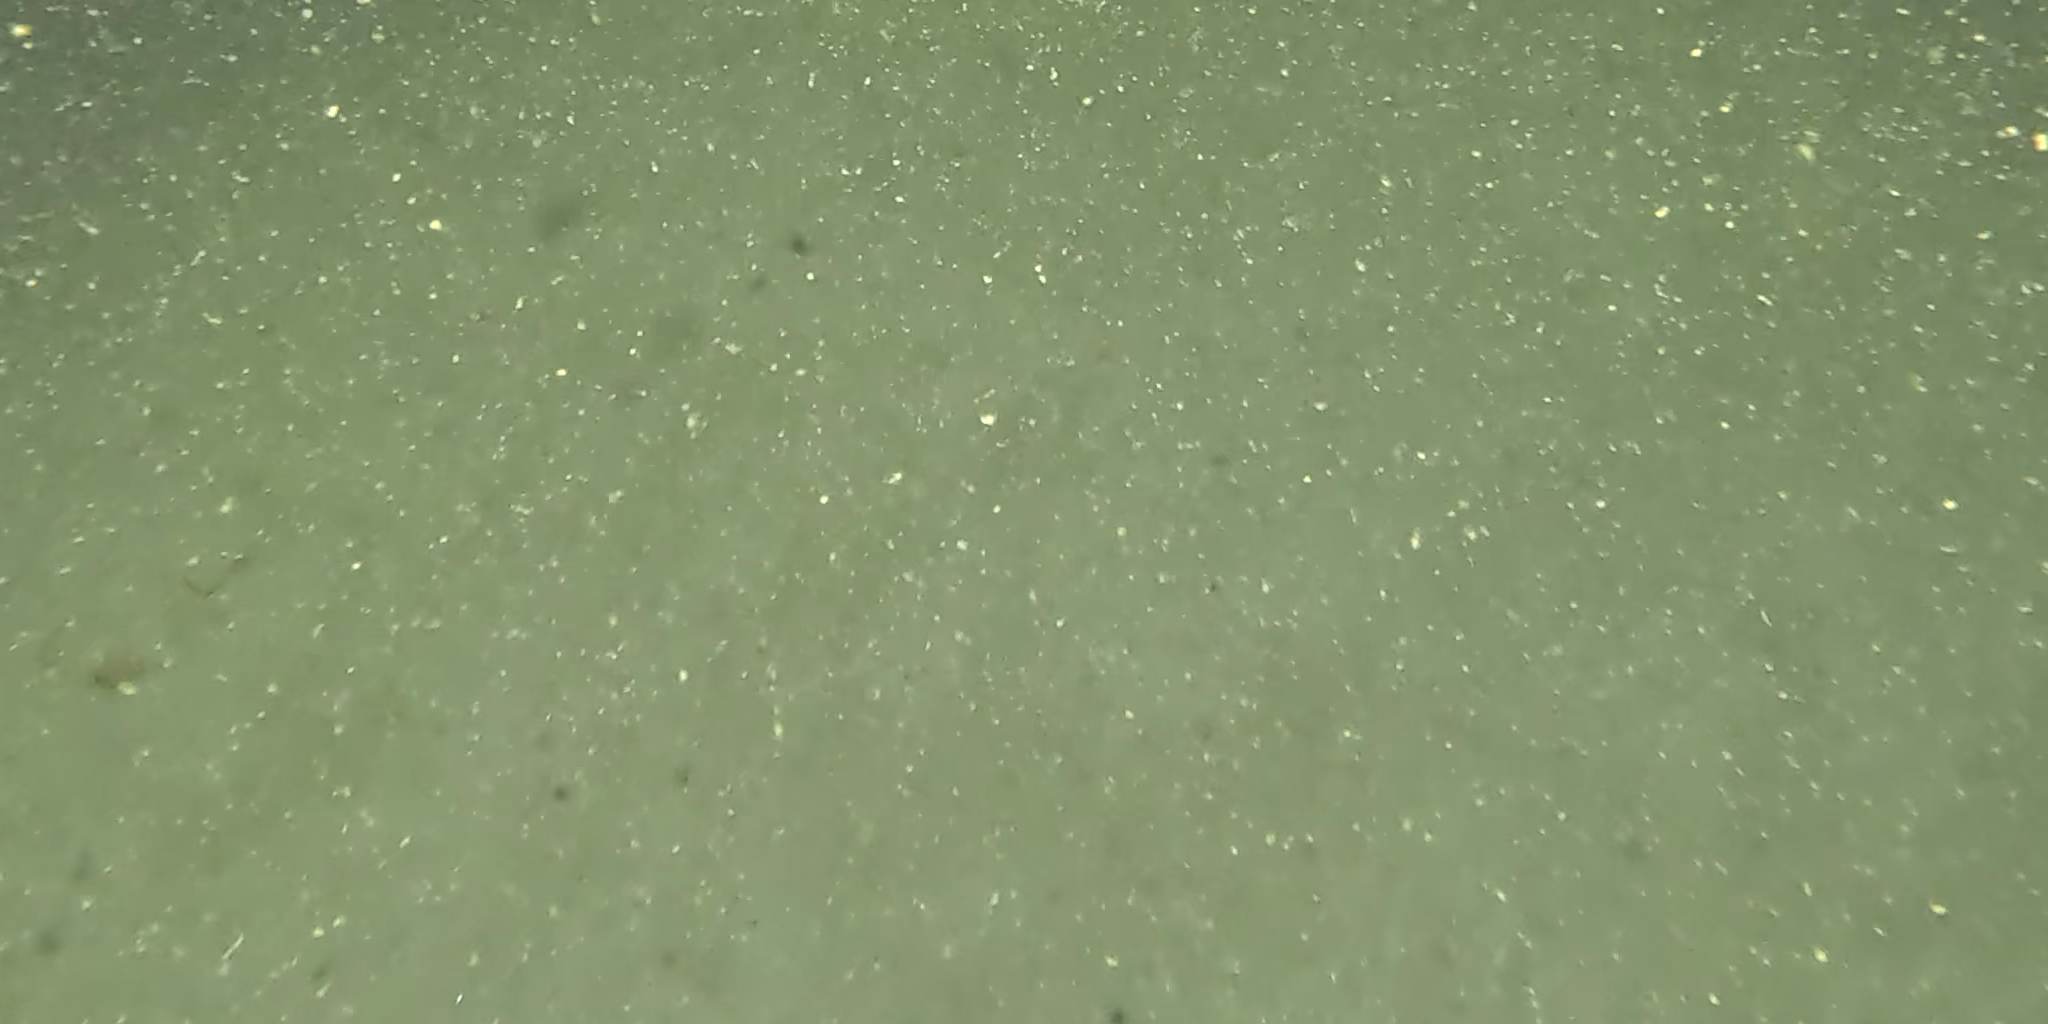
Seabed habitat: bad